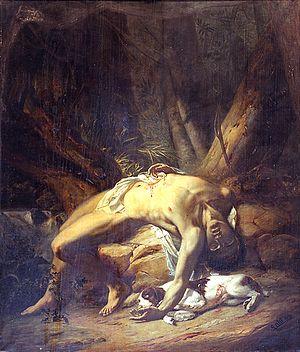
François Vincent Mathieu Latil est un peintre français.